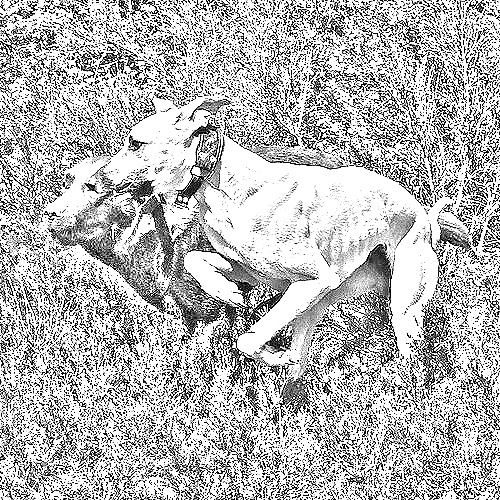
Portrait style: Sketch Portrait